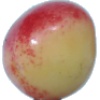
Label: cherry_rainier